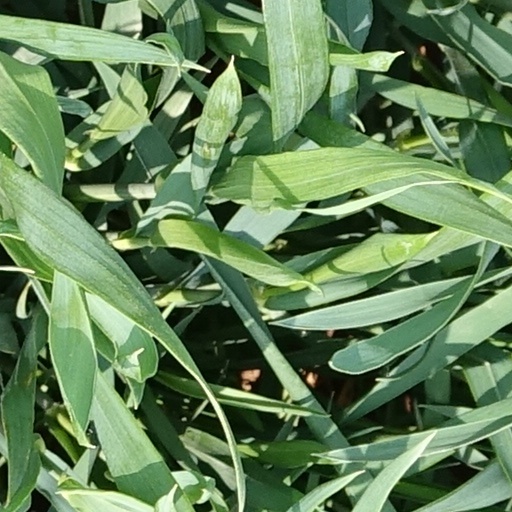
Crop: wheat